Pilot decision making

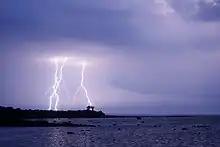
VFR pilots flying into IFR conditions leads to high accident rate

For the pilots flying under visual flight rule (VFR, in weather conditions clear enough to allow the pilot to see where the aircraft is going), it is significant to perform correct decision-making for the weather as they have to stay within the specific VFR weather requirements. The pilot must make a ‘go’ or ‘no-go’ decision as to if he or she will embark on a flight and if they will continue on the flight when the weather deteriorates.